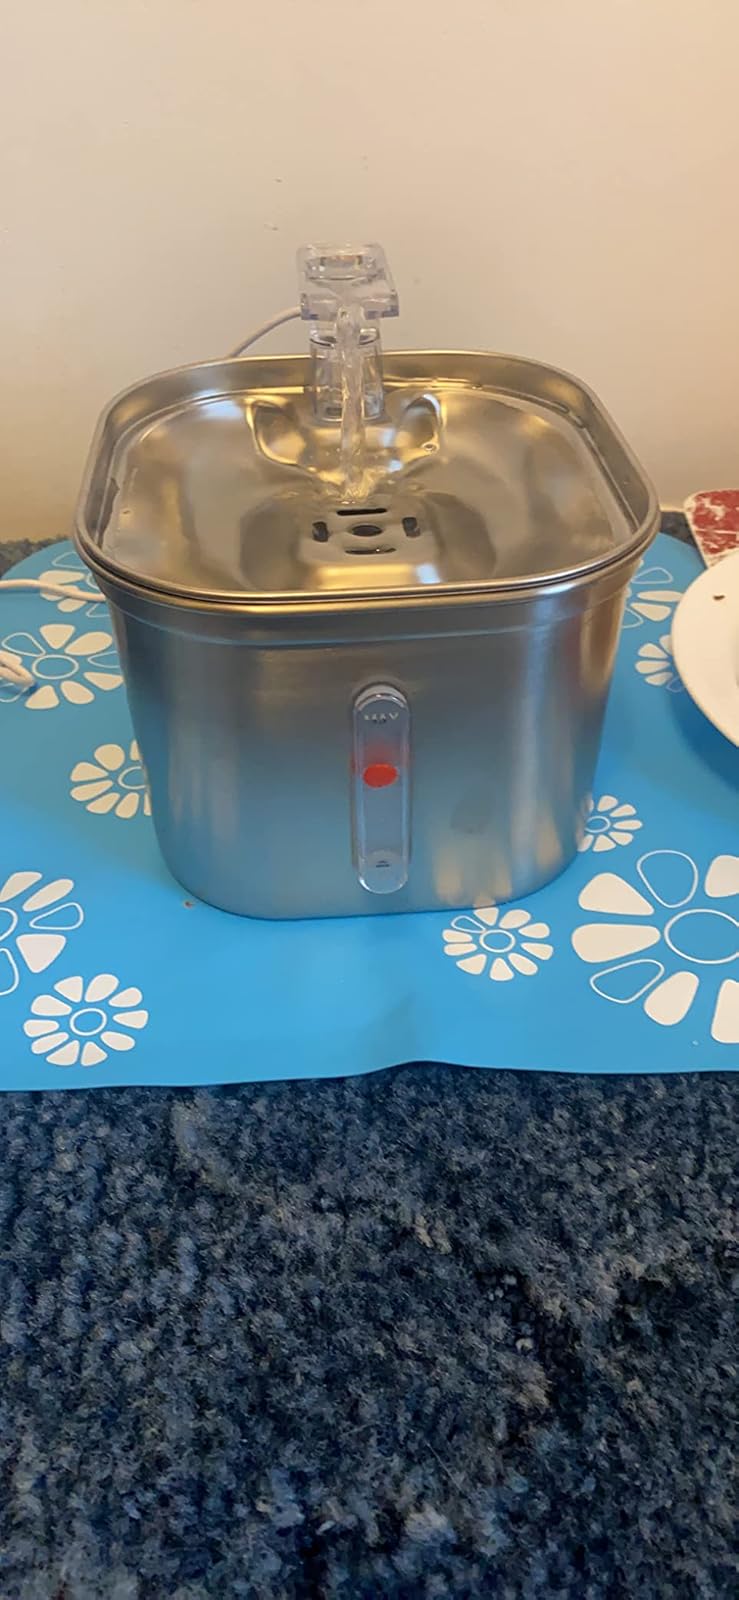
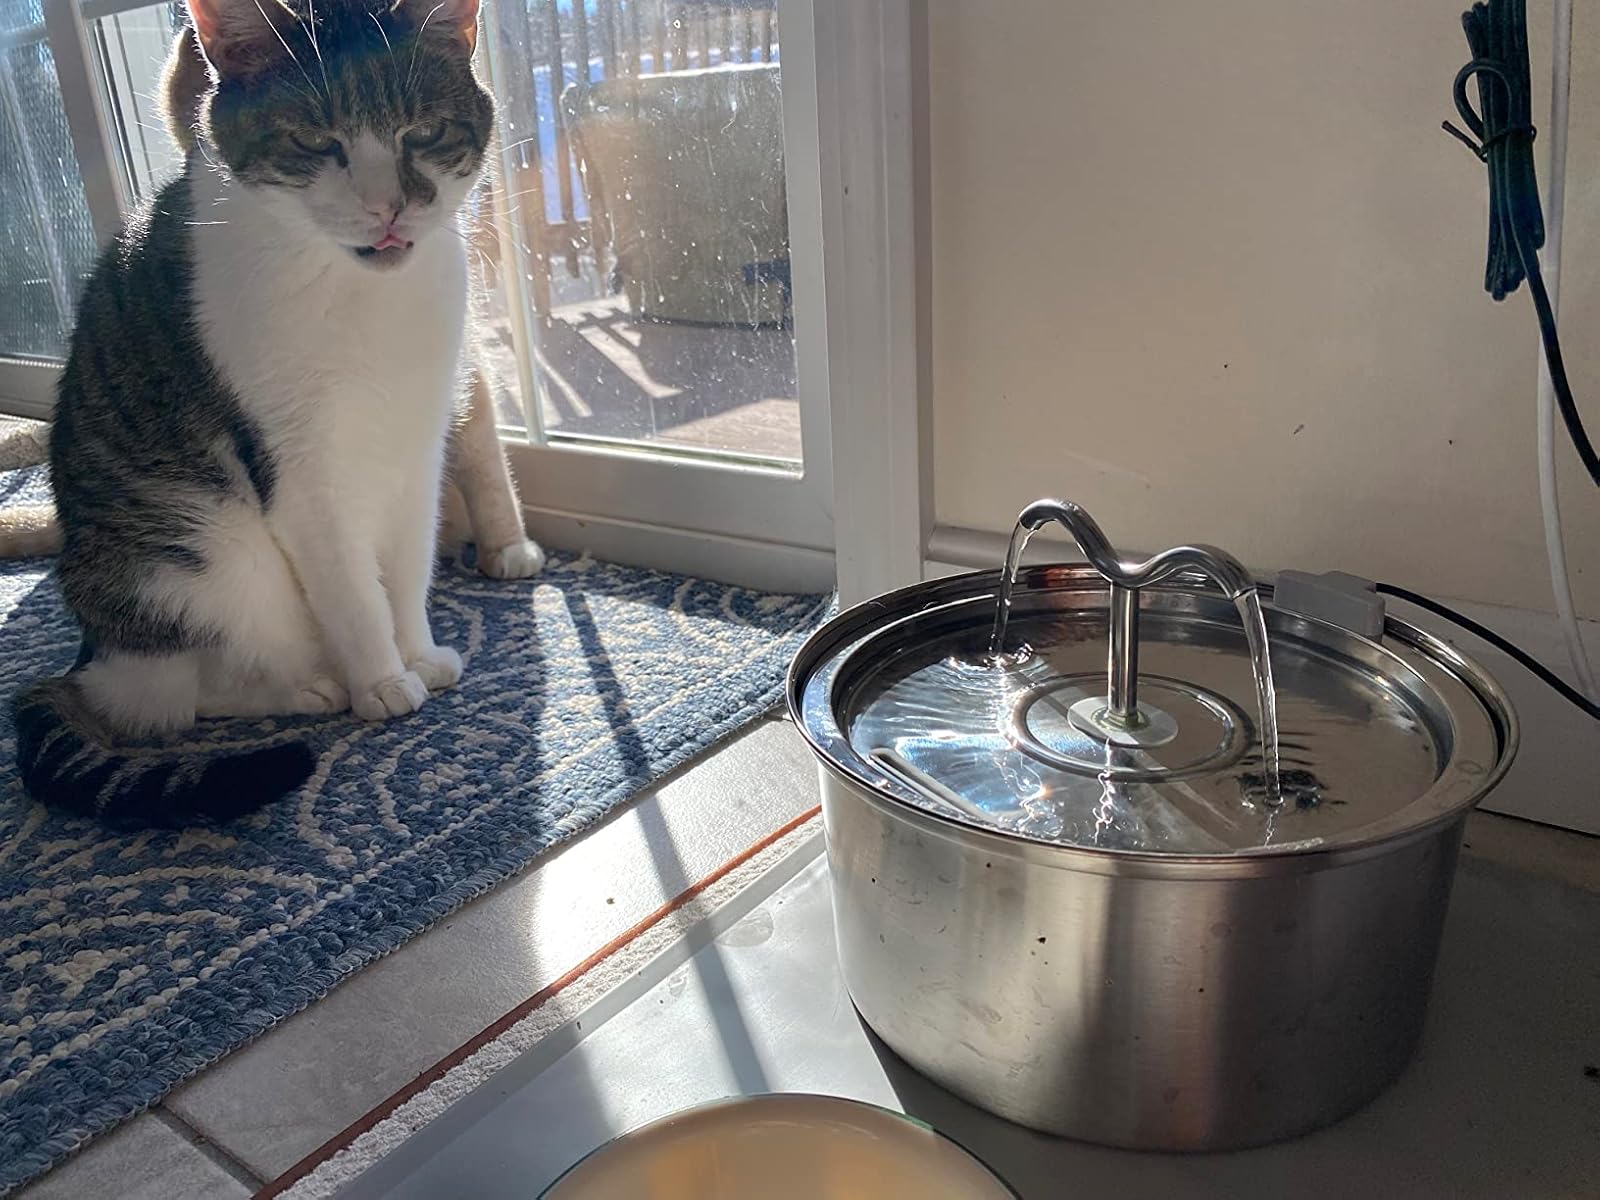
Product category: items_bowl
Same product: no